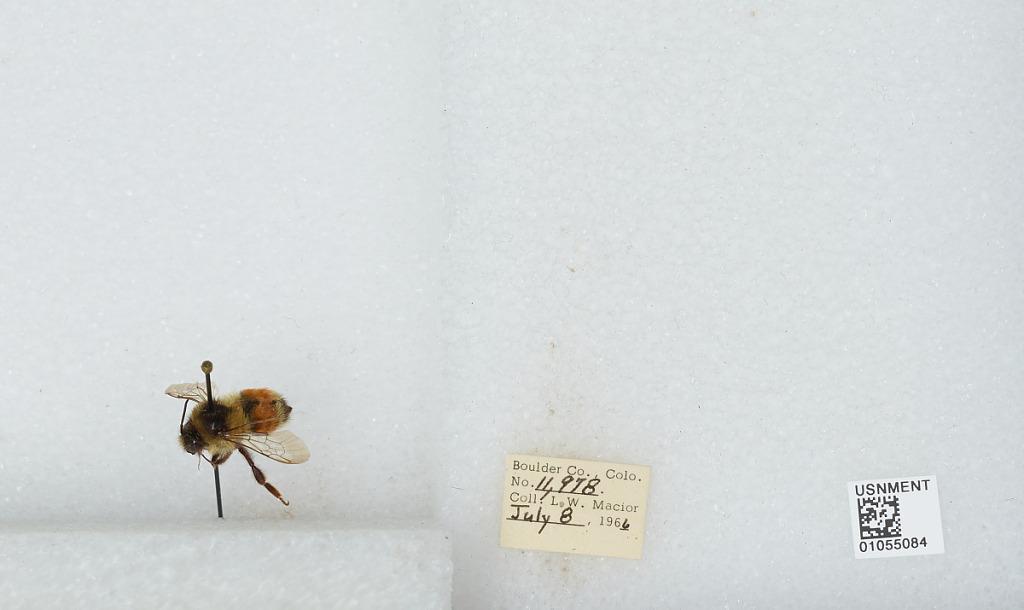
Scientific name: Bombus (Pyrobombus) bifarius Cresson
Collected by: L. Macior
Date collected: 1966-7-8
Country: United States
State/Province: Colorado
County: Boulder
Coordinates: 40.0017, -105.308